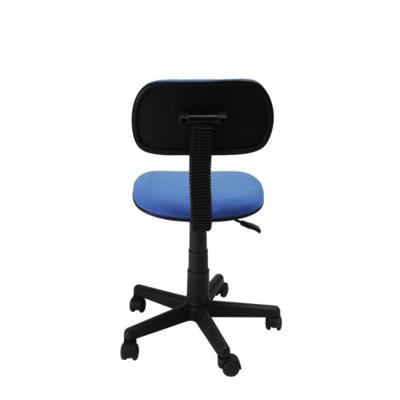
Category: chair